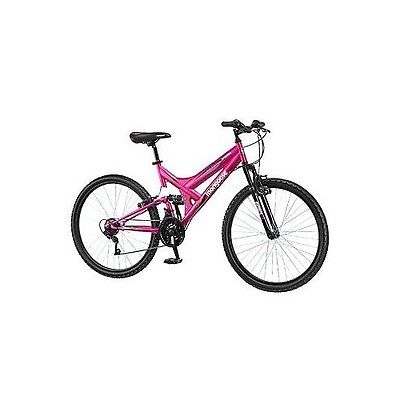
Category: bicycle